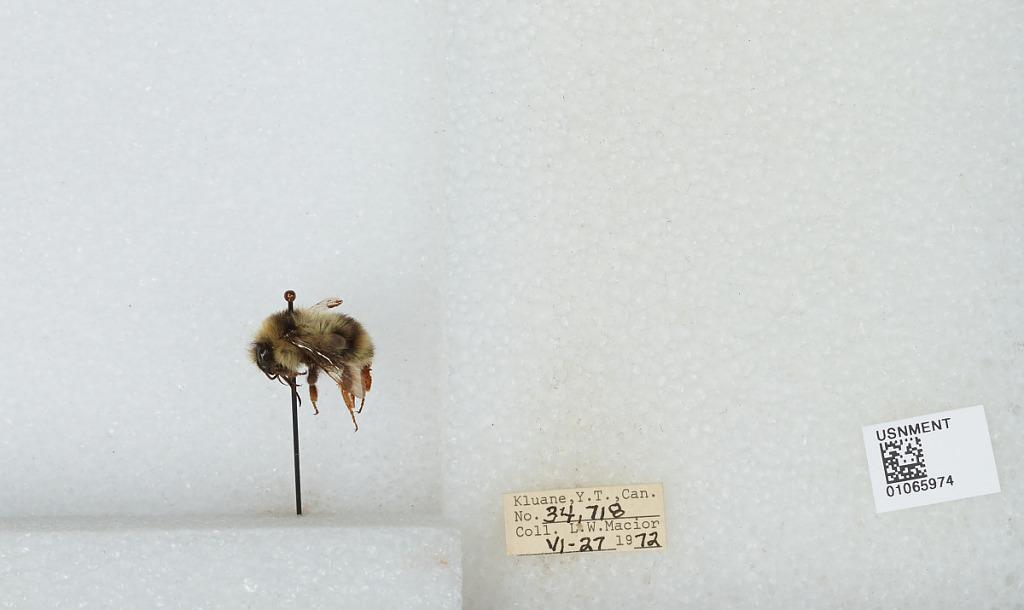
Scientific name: Bombus bifarius nearcticus
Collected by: L. Macior
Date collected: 1972-6-27
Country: Canada
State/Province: Yukon Territory
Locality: Kluane
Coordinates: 60.75, -139.5